Derrick Brown (basketball, born 1987)

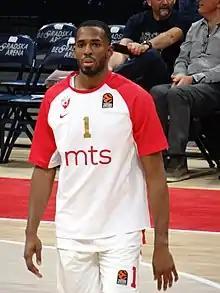
Brown with Crvena zvezda in 2019.

Derrick Paul Brown (born September 8, 1987) is an American former professional basketball player. Standing at , he plays at the power forward position.